Conradh na Gaeilge

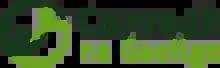
Logo of

(historically known in English as the Gaelic League) is a social and cultural organisation which promotes the Irish language in Ireland and worldwide. The organisation was founded in 1893 with Douglas Hyde as its first president, when it emerged as the successor of several 19th century groups such as the Gaelic Union. The organisation was a spearhead of the Gaelic revival and of "Gaeilgeoir" activism.